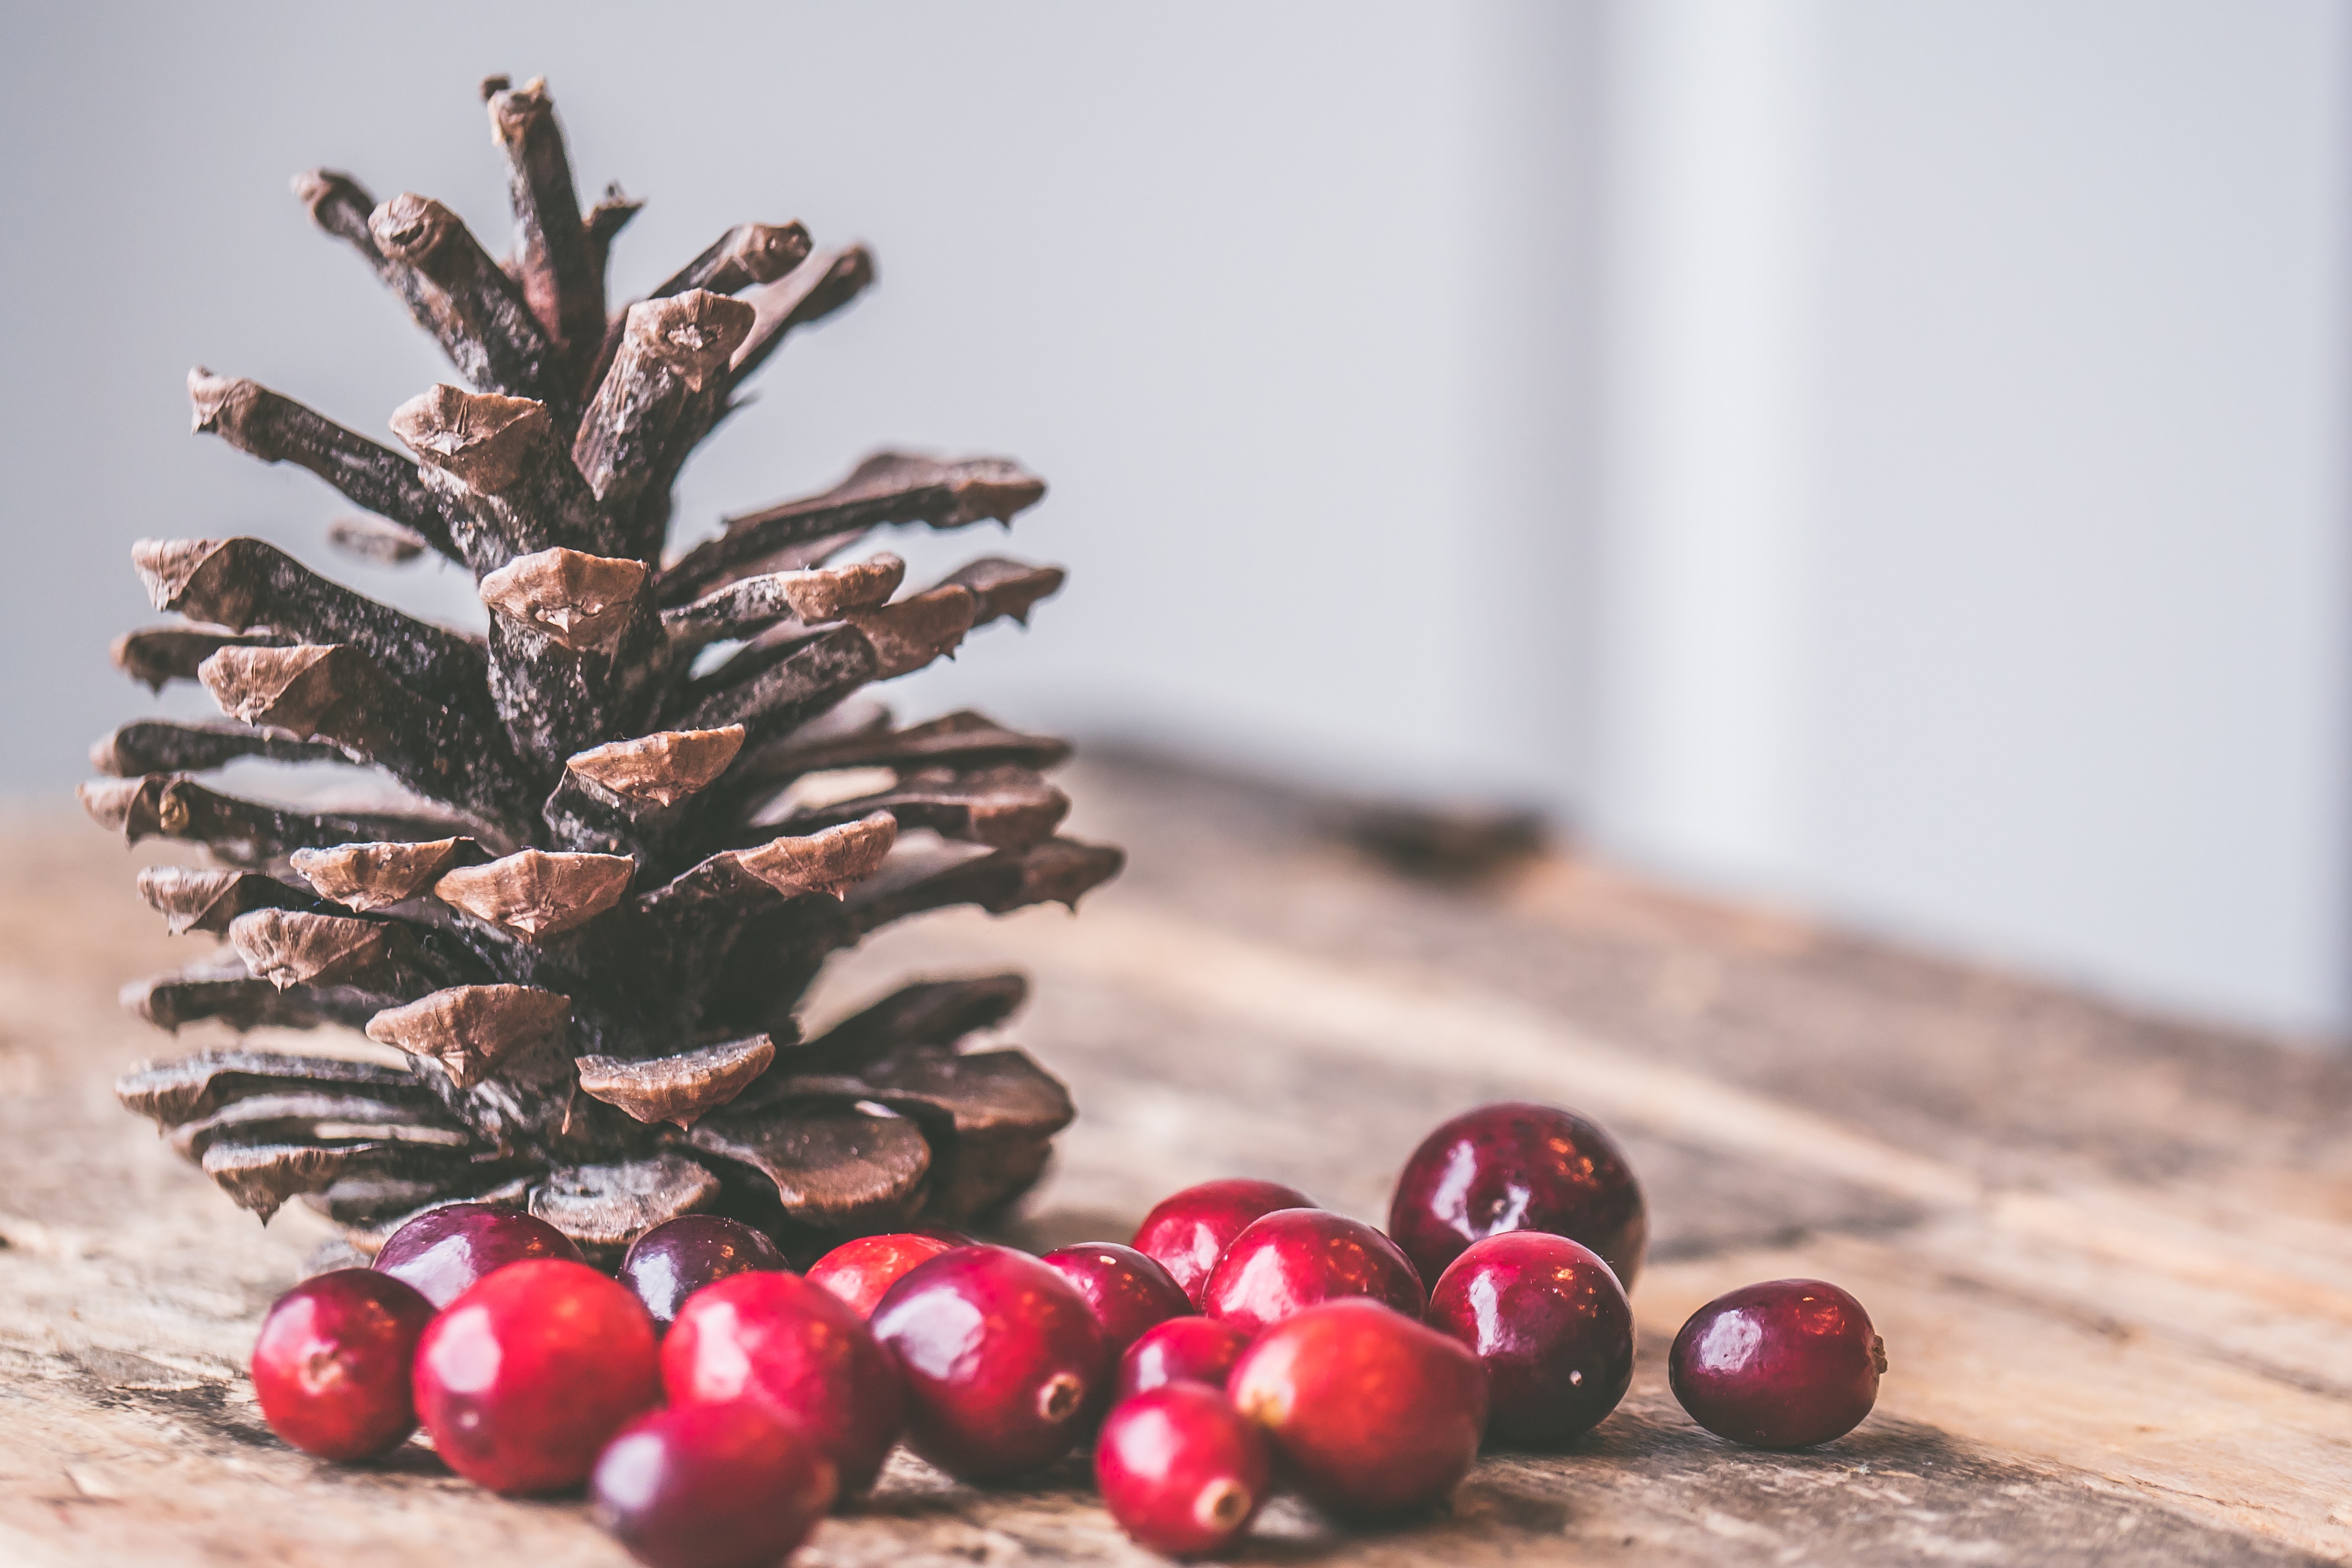
tree, conifer cone, branch, plant, christmas tree, christmas decoration, woody plant, conifer, pine family, still life photography, christmas ornament, wood, twig, pine, fruit, fir, interior design, berry, Colorado spruce, cranberry, cypress family, pink peppercorn, natural material, ornament